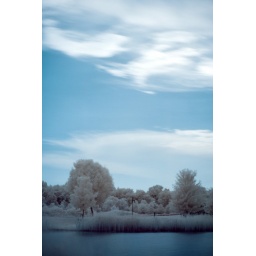
white trees against sky